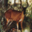
Label: deer